What a Woman Dreams of in Springtime (1959 film)

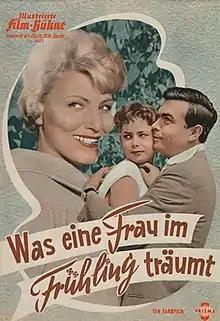

What a Woman Dreams of in Springtime (German: Was eine Frau im Frühling träumt) is a 1959 West German romantic comedy film directed by Erik Ode and Arthur Maria Rabenalt and starring Rudolf Prack, Winnie Markus and Ivan Desny.